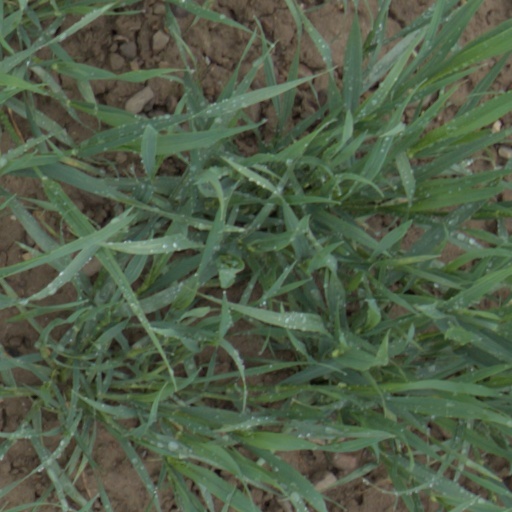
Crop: wheat